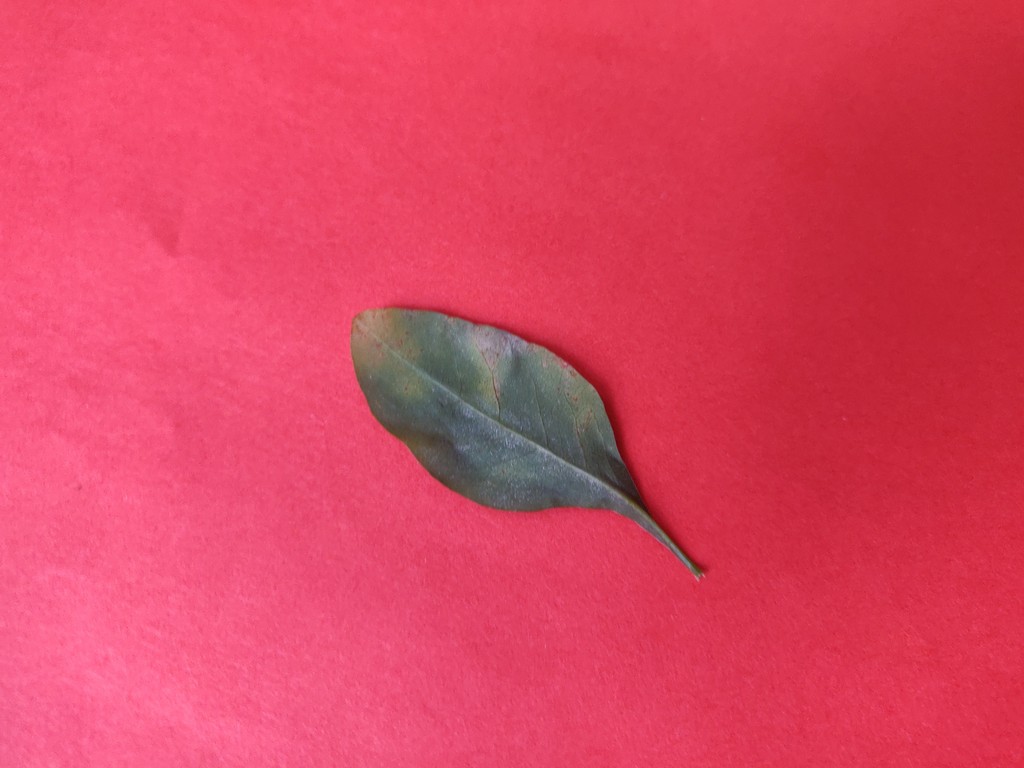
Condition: Unhealthy
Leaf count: single
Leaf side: back